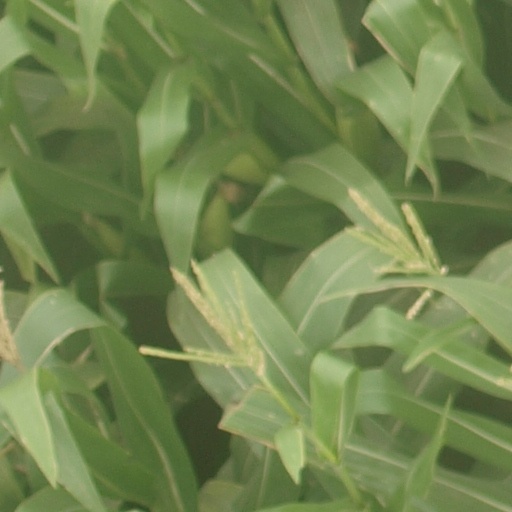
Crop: maize; corn